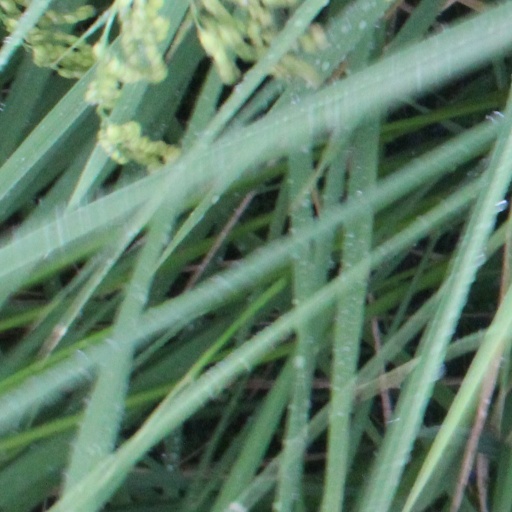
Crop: rice